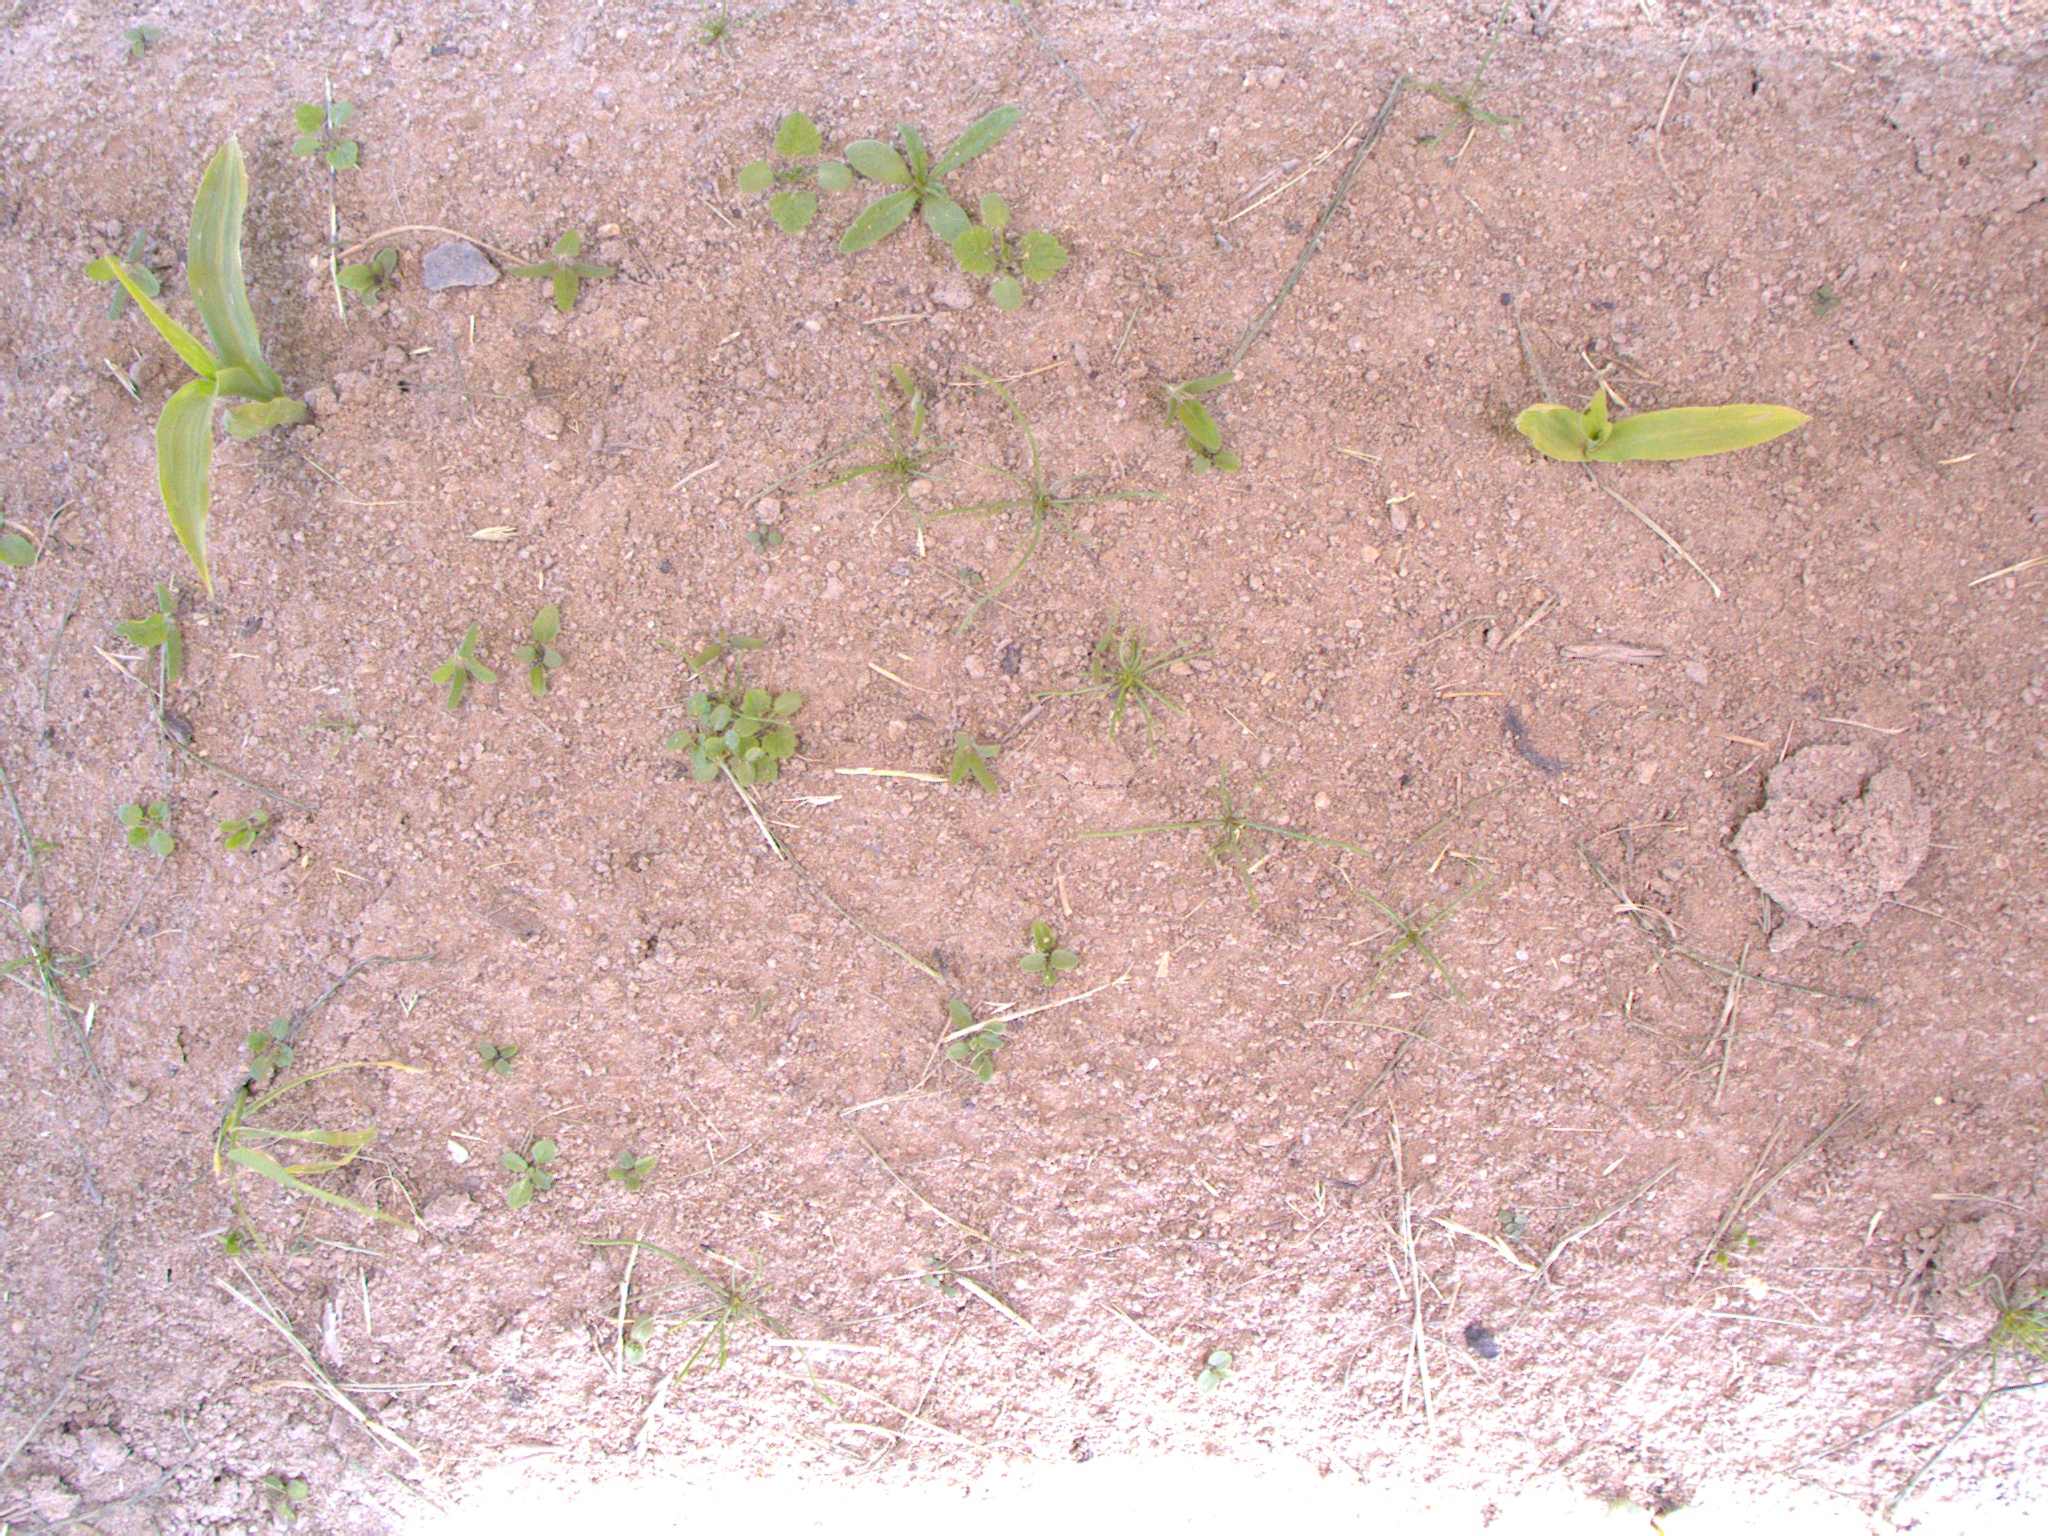
Crop: maize
Objects: maize, maize, stem_maize, stem_maize